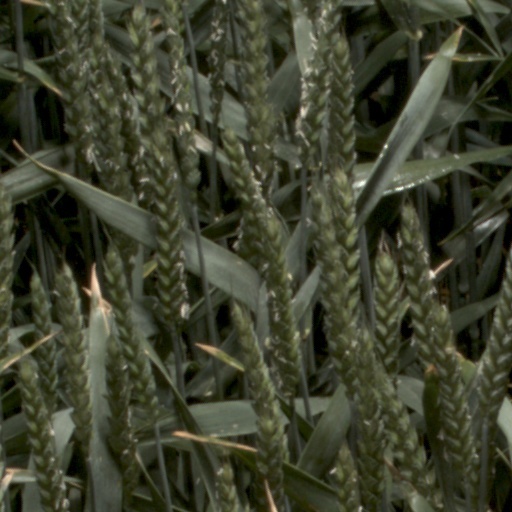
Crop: wheat